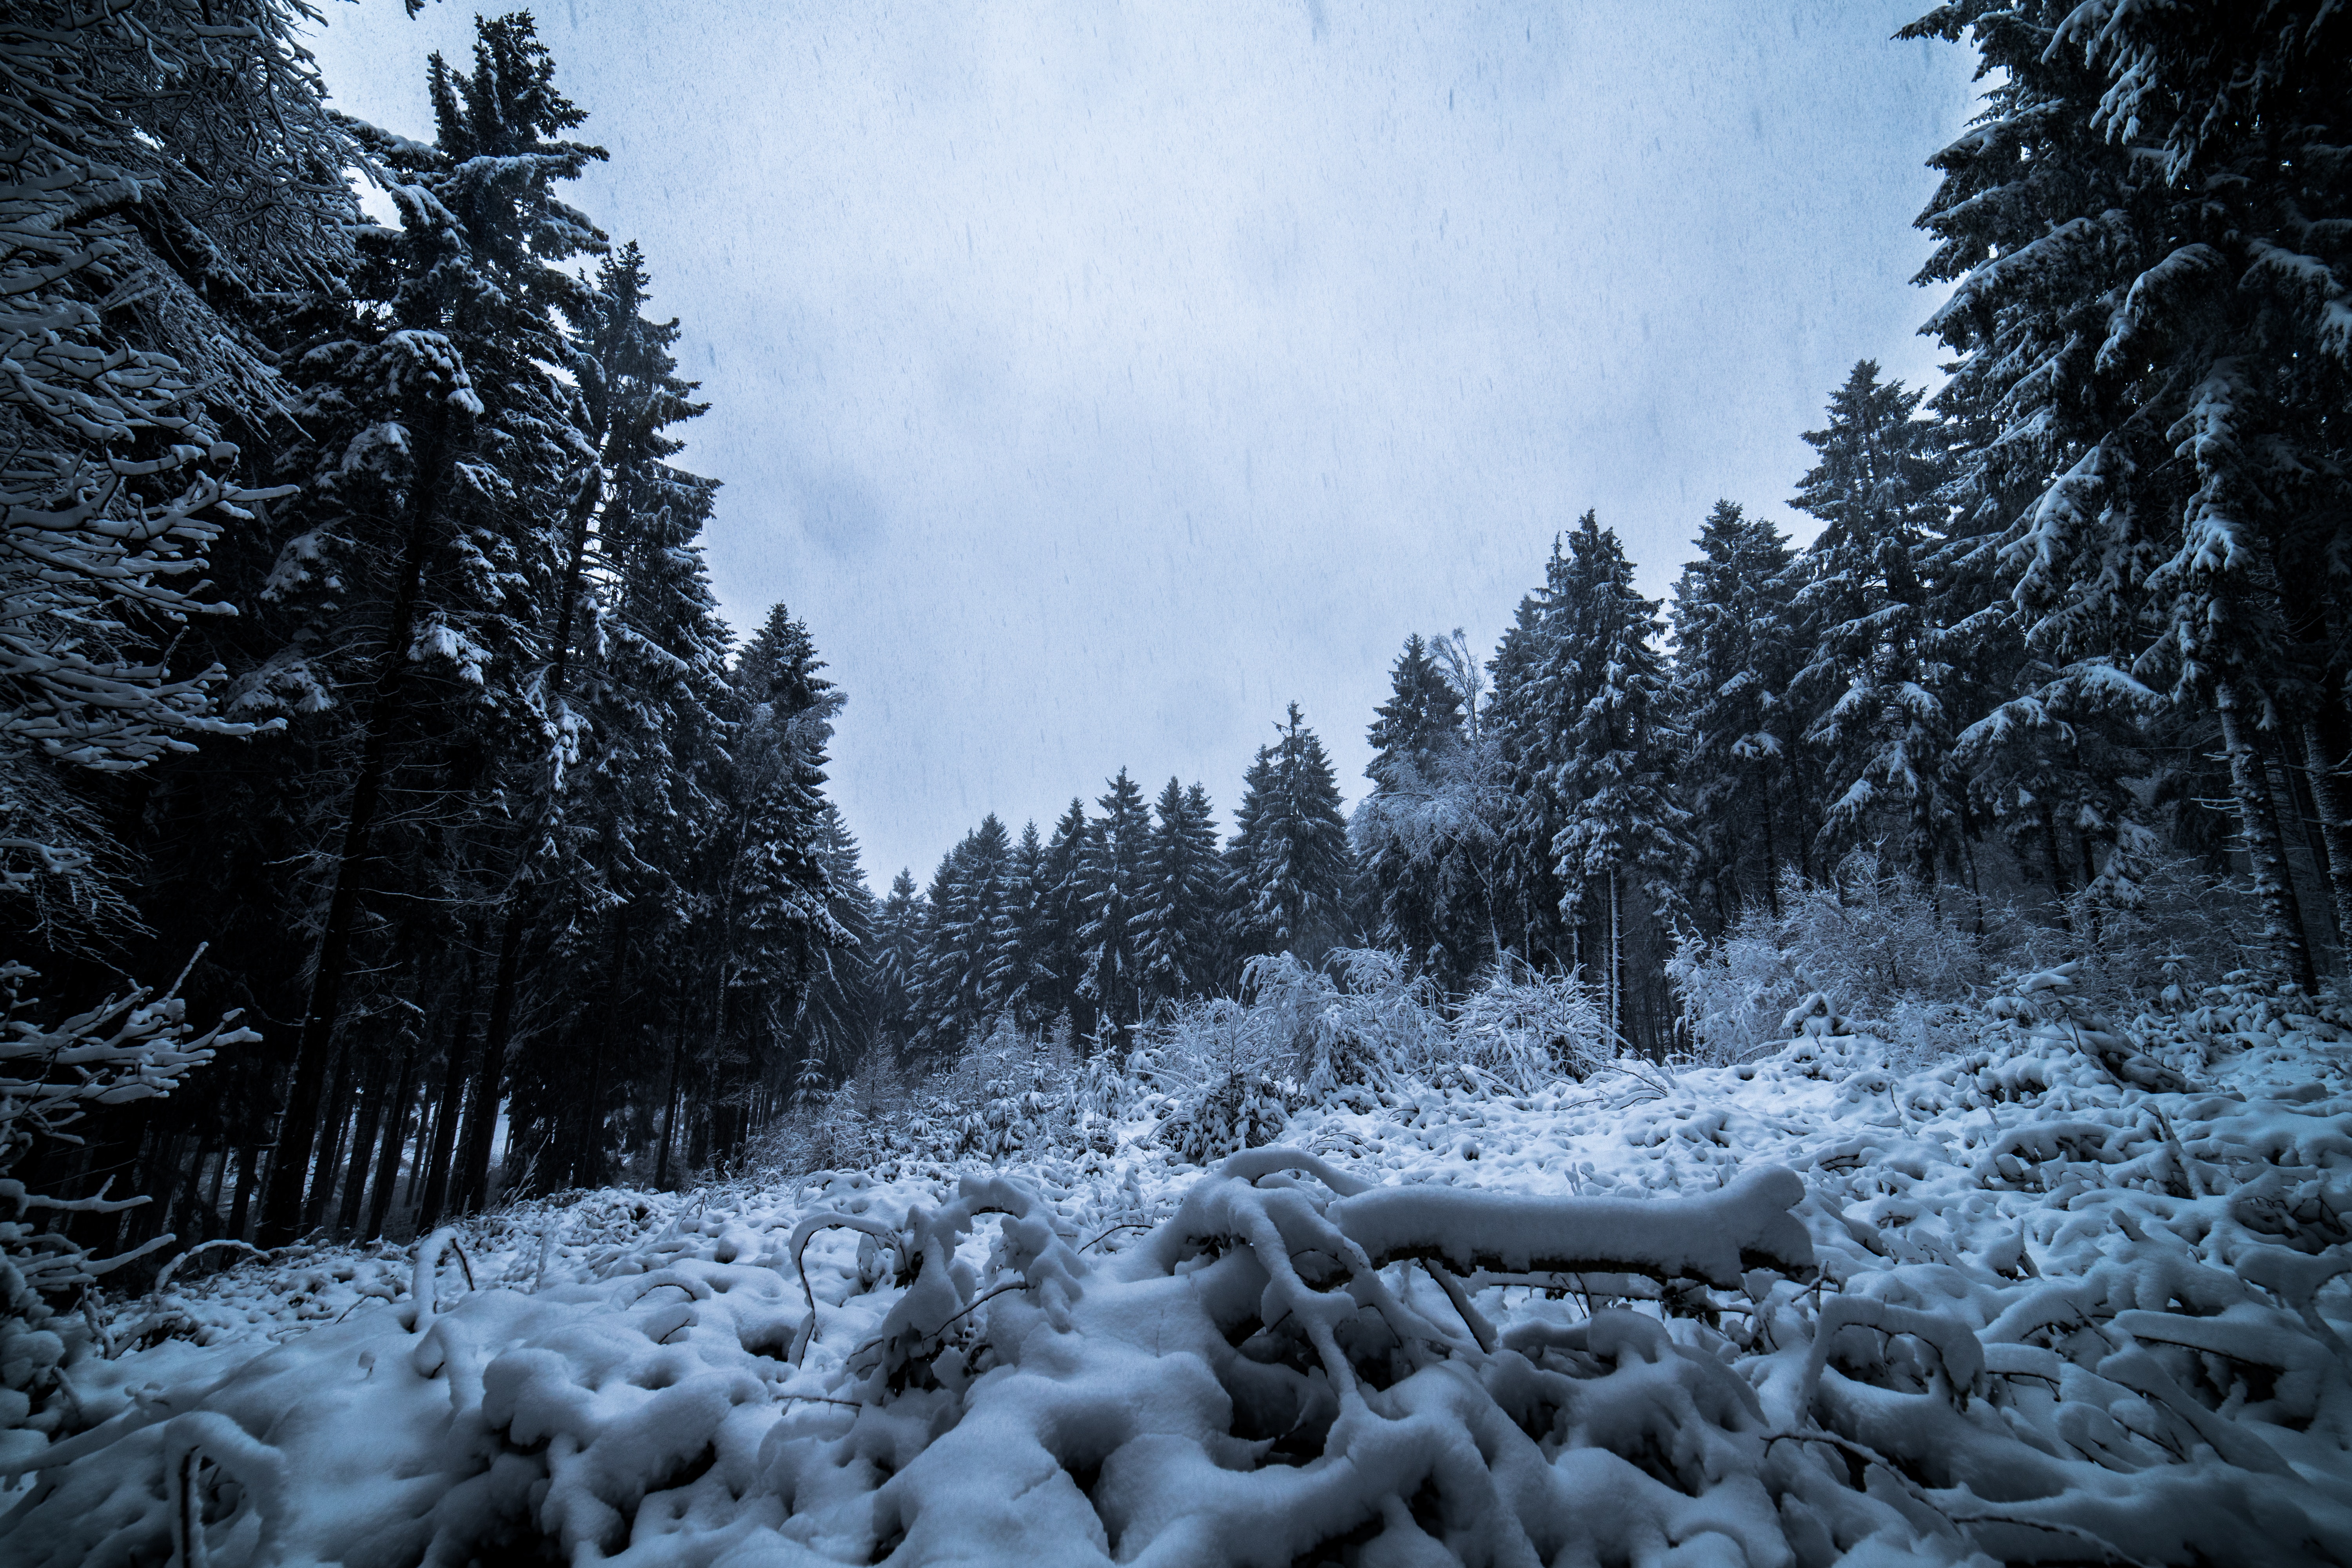
snow, winter, tree, nature, forest, natural environment, spruce fir forest, wilderness, freezing, sky, tropical and subtropical coniferous forests, biome, atmospheric phenomenon, old growth forest, nature reserve, geological phenomenon, temperate coniferous forest, frost, woody plant, woodland, plant, ice, mountain, landscape, fir, national park, pine family, cloud, Northern hardwood forest, conifer, branch, spruce, wood, pine, world, road